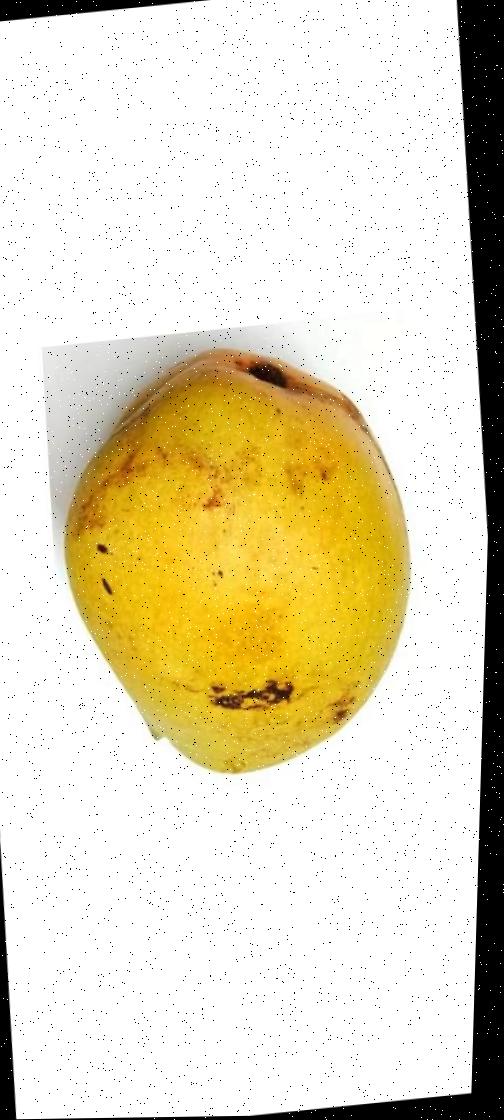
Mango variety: Bari-11